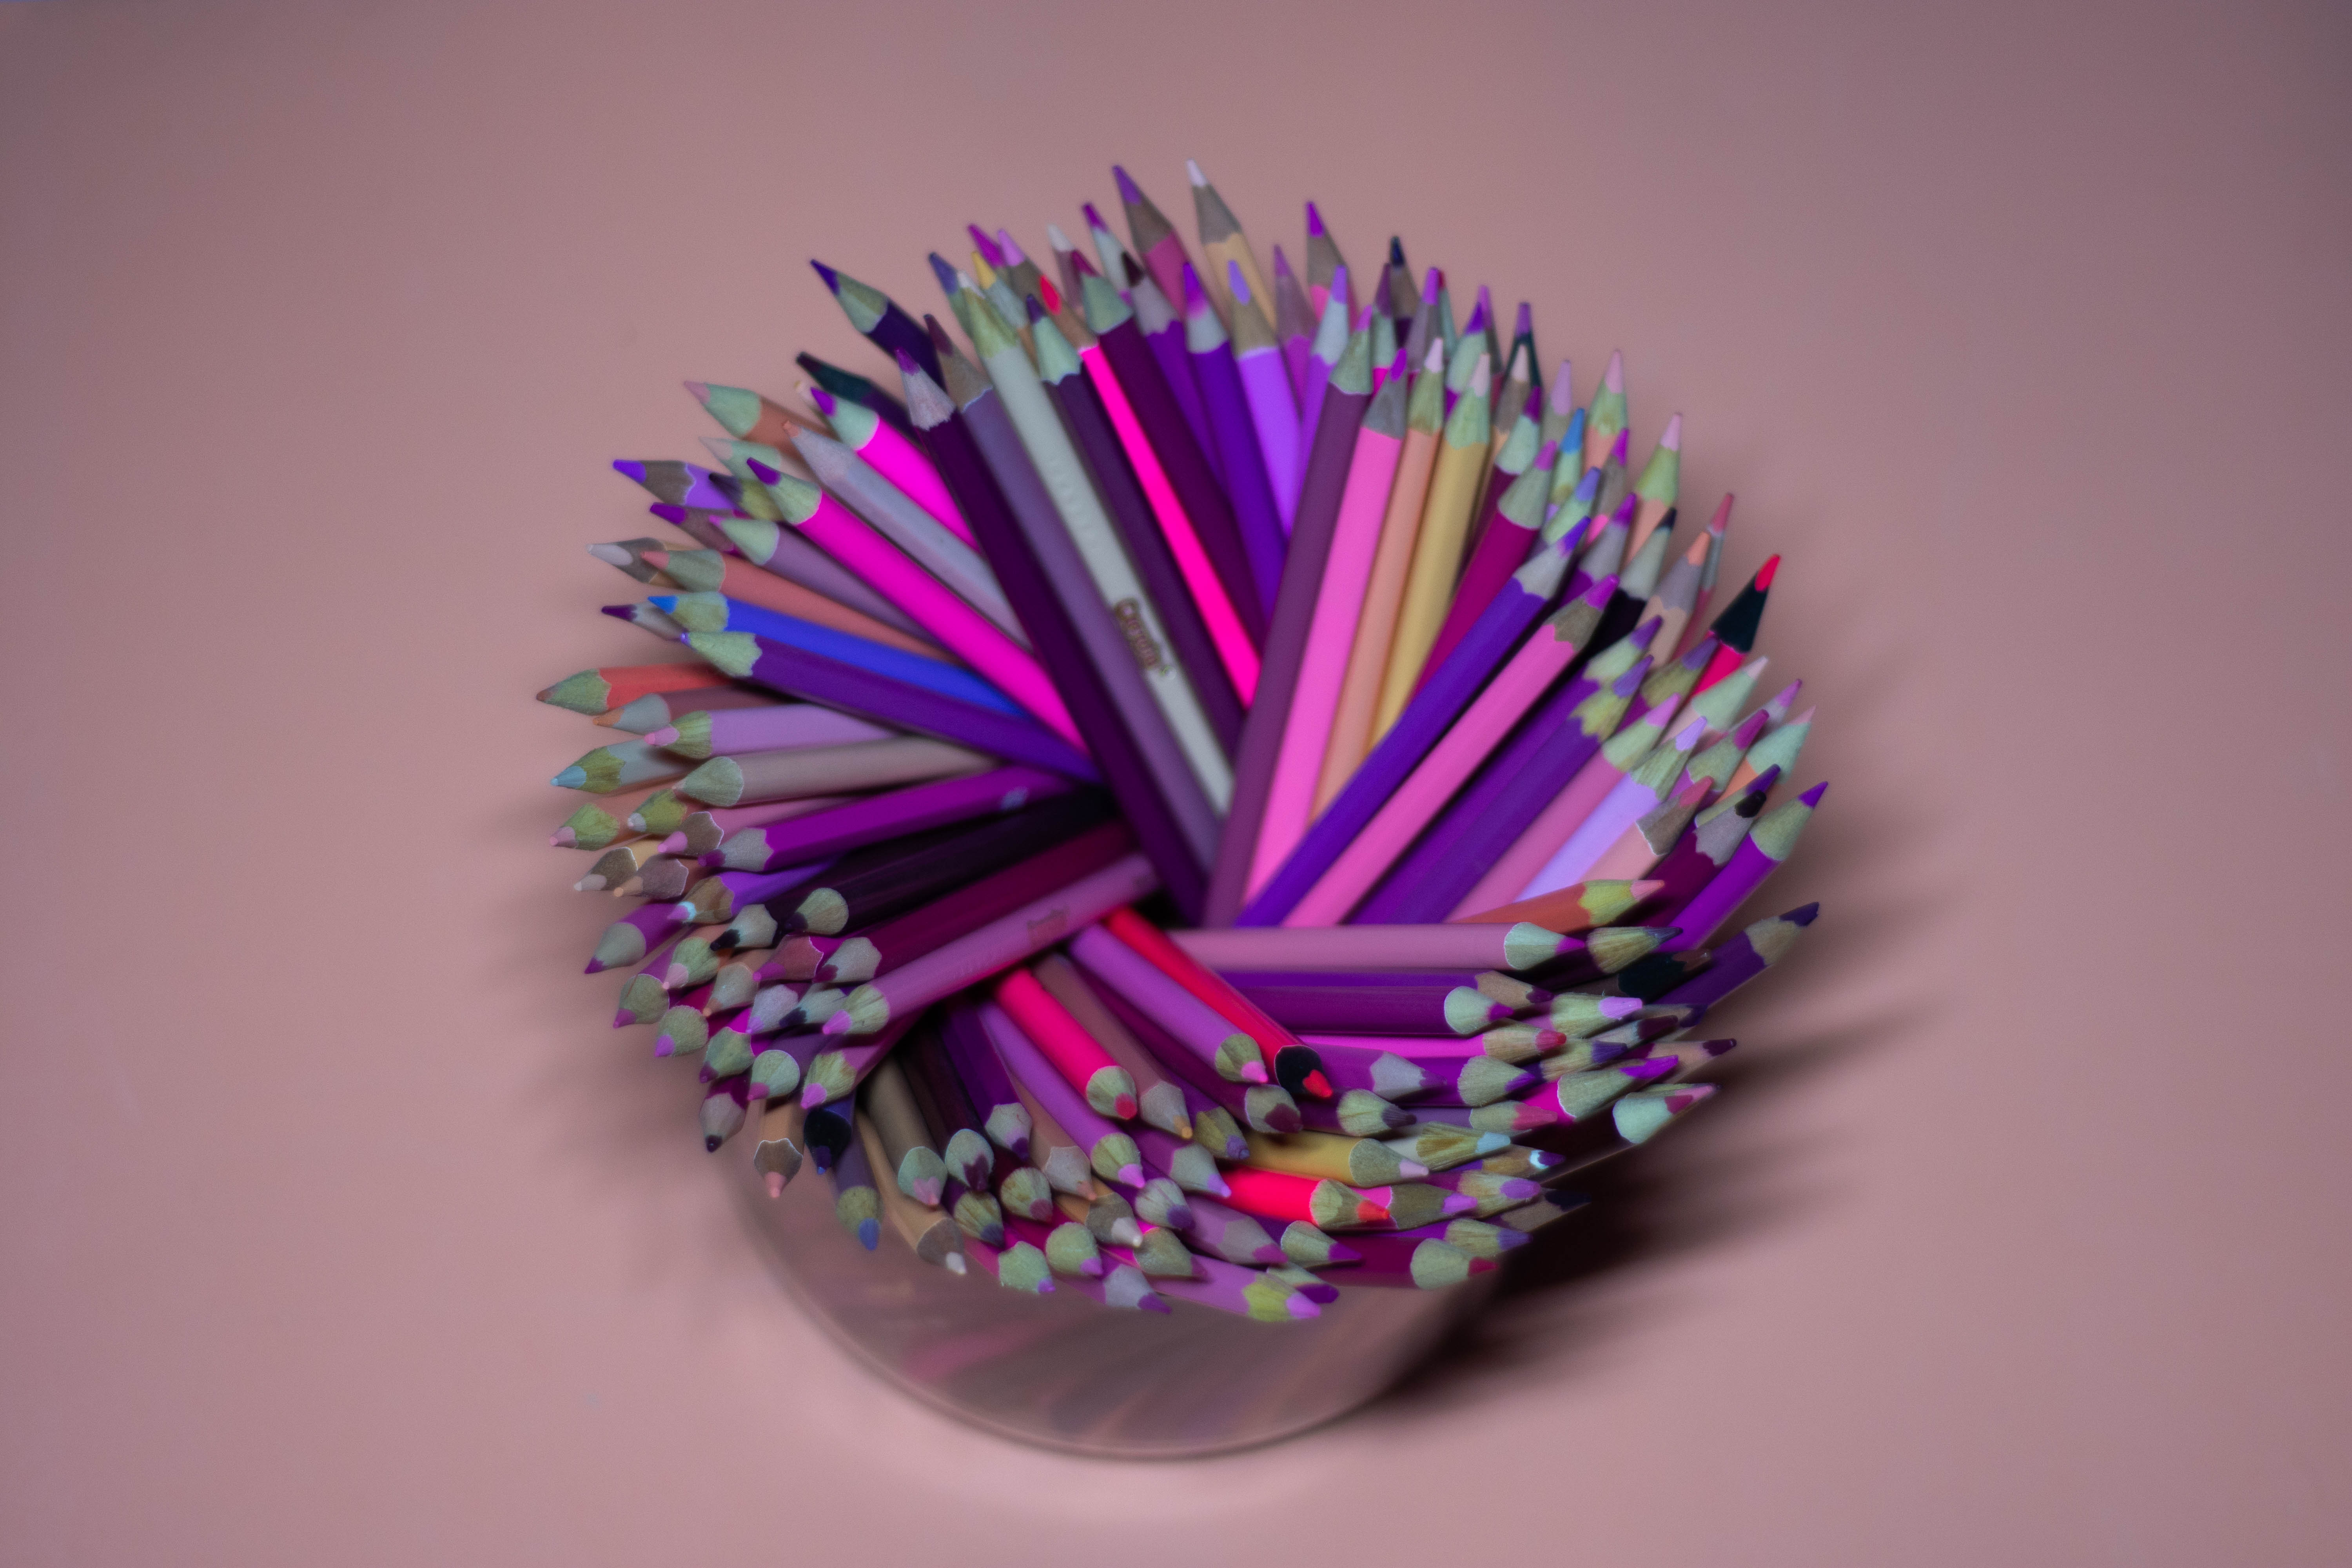
pencils, art, school, design, education, colorful, color, classroom, draw, creative, paint, creativity, purple, origami